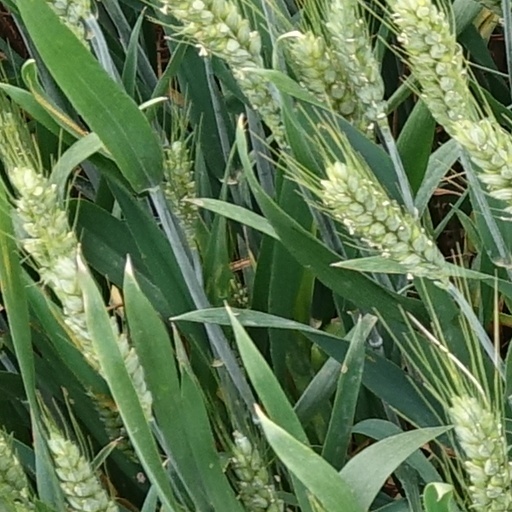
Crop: wheat